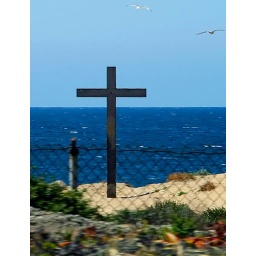
srgb cross by ocean seagulls mod